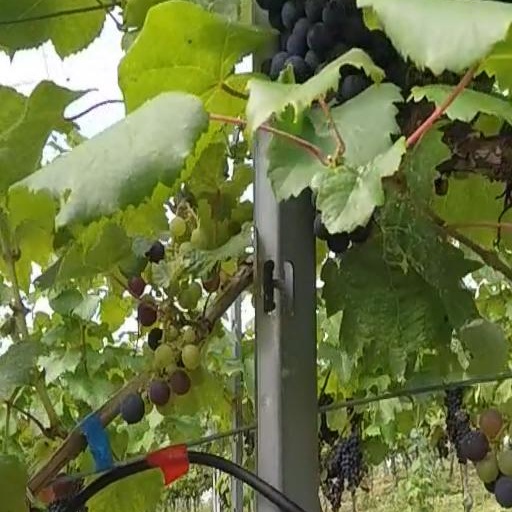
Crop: grape